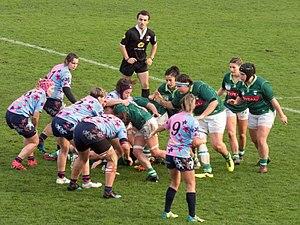
La Section paloise est un club de rugby à XV fondé en 1902 et partie intégrante du club omnisports français de la Section paloise, basé à Pau dans les Pyrénées-Atlantiques. Le club palois est présidé par Bernard Pontneau depuis 2006. L'équipe première, entraînée par Nicolas Godignon et Frédéric Manca, évolue en Top 14. La structure professionnelle Section paloise rugby pro, créée en 1998 sous la forme d'une SASP, est accompagnée par l'Association Section paloise rugby qui compte plus de 450 licenciés. Elle a pour mission de former des joueurs de l'école de rugby à la catégorie espoir, le club participant au championnat de France espoirs de rugby à XV dans la poule Élite.